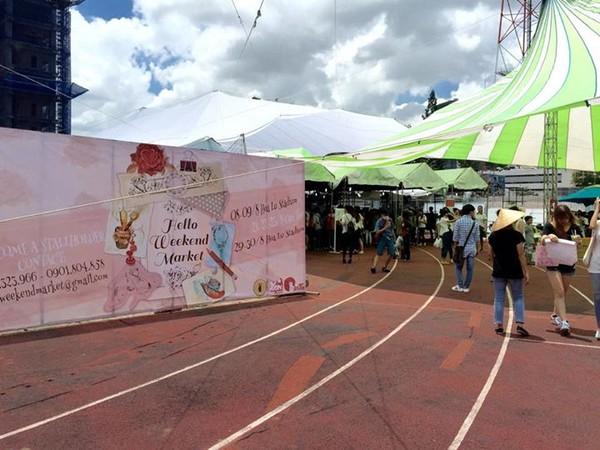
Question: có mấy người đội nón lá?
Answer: có một người đội nón lá